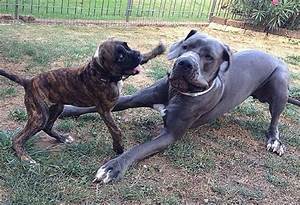
Label: cane